Environmental impacts of the Mexico–United States border

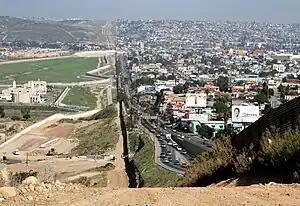
United States-Mexico border on the right highly industrialized border city of Tijuana, Mexico. On the left is San Diego, California's water treatment plant.

On January 25, 2017, President Donald Trump issued Executive Order 13767, directing construction of a border wall. Such a wall was not under construction, and Congress had not appropriated the funds to build such a wall. The construction of a border wall as envisioned in Trump's order would cause significant environmental damage, including habitat destruction and habitat fragmentation that would harm wildlife, including endangered species. Wall construction would also cause increased greenhouse gas emissions, contributing to climate change, due to the concrete manufacturing that would be required.